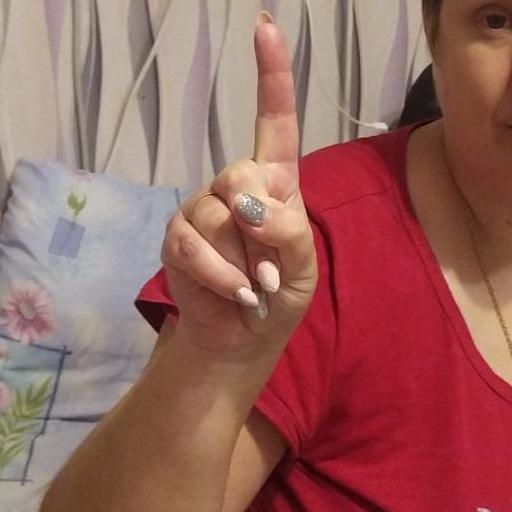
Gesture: one